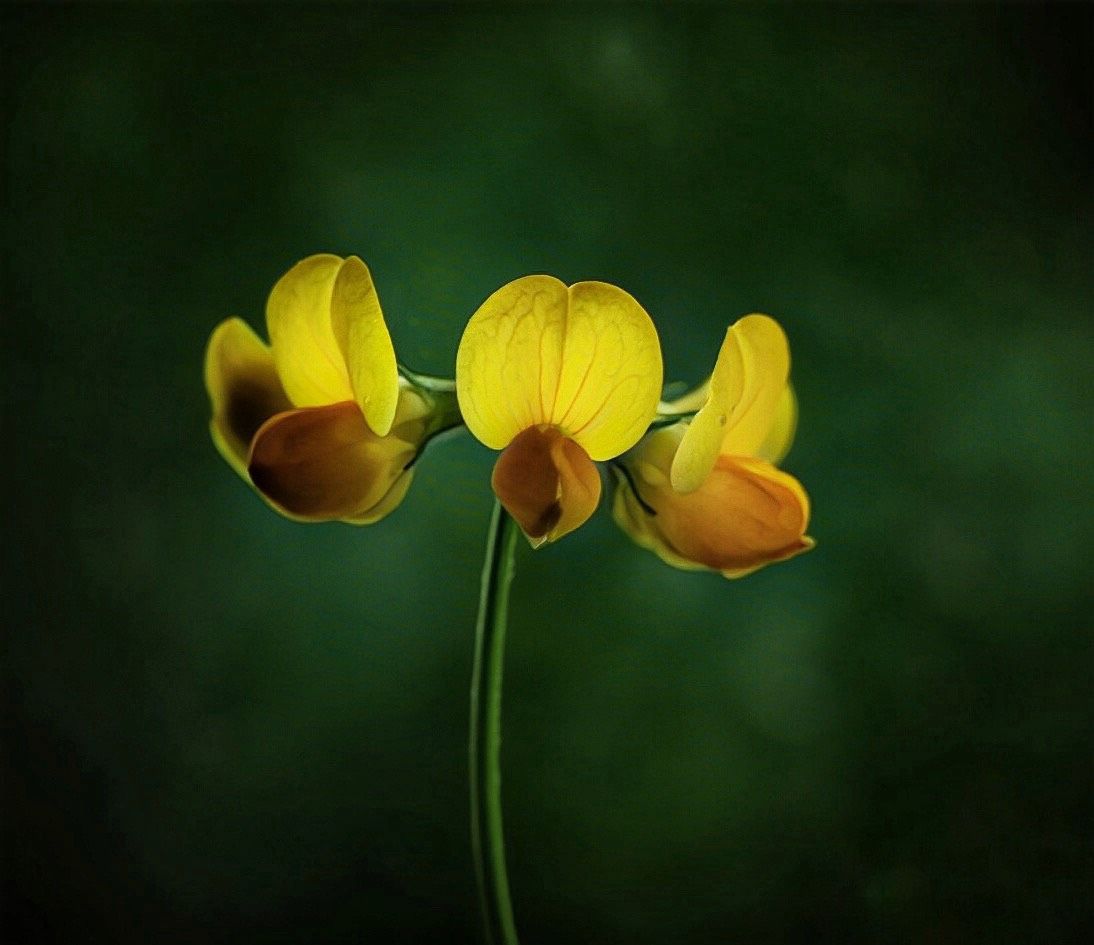
Delicate Flowers
A tight shot features a small cluster of delicate yellow flowers with reddish-brown centers. They stand out softly against a dark, blurred green background, showcasing their fragile beauty and intricate details.
A close-up shot focuses on a few bright yellow flowers with detailed petals and dark centers. The dark green background is smoothly blurred by shallow depth of field, creating a soft, artistic look and highlighting the delicate form in natural light. overall the mood is calm.
Labels: Flower, Petal, Plant, Geranium, Daffodil, Daisy, Outdoors, Acanthaceae, Nature, Leaf, Spring, Anemone, Stem, Background Blurred